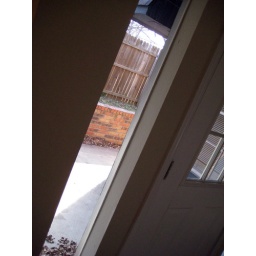
window around the front door